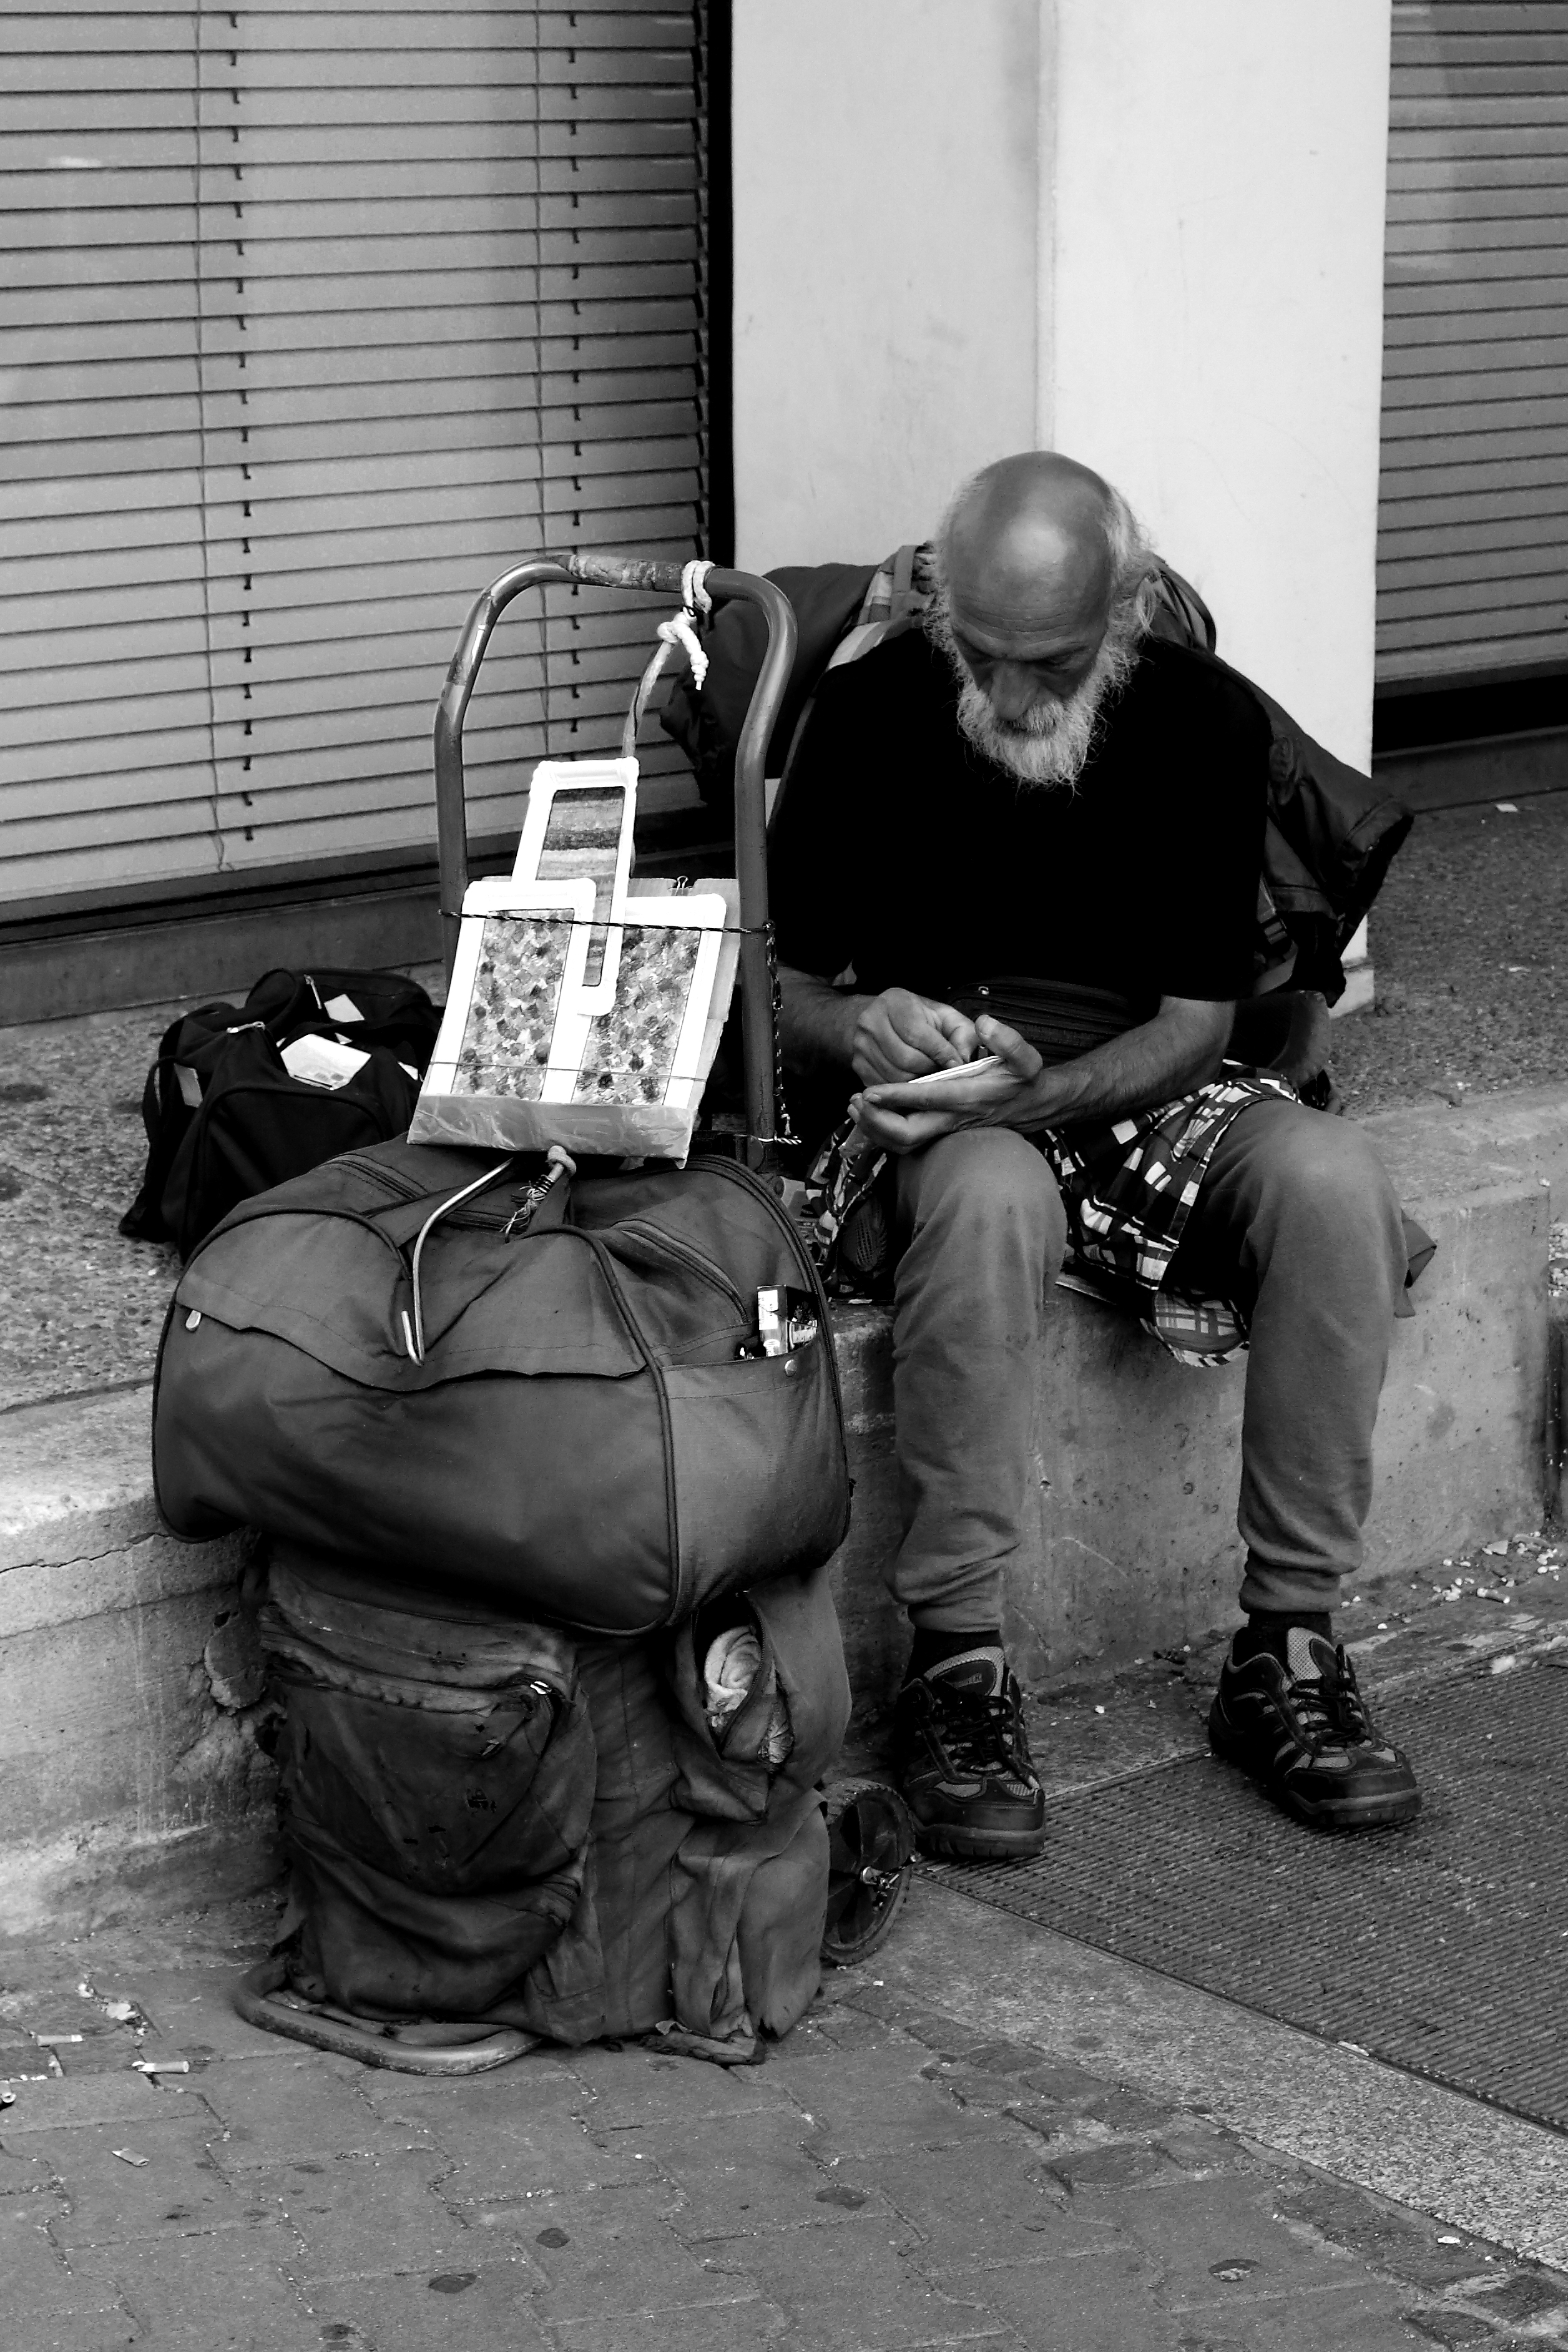
black and white, white, street, sitting, artist, black, monochrome, streetphotography, bw, blackandwhite, blackwhite, homeless, painter, photograph, germany, alemania, allemagne, sw, schwarzweiss, maler, schwarzweis, frankfurtmain, frankfurtammain, frankfurtam, frankfurtamain, germania, hesse, hassia, hessen, frankfurt, schwarzweissfotografie, schwarzweisfotografie, livingonthestreet, monochrome photography, human positions